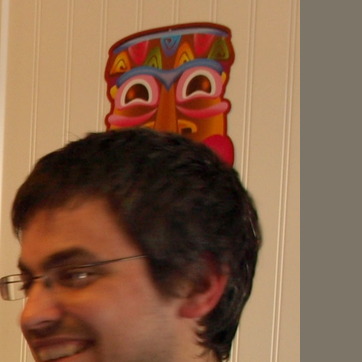
Material: hair